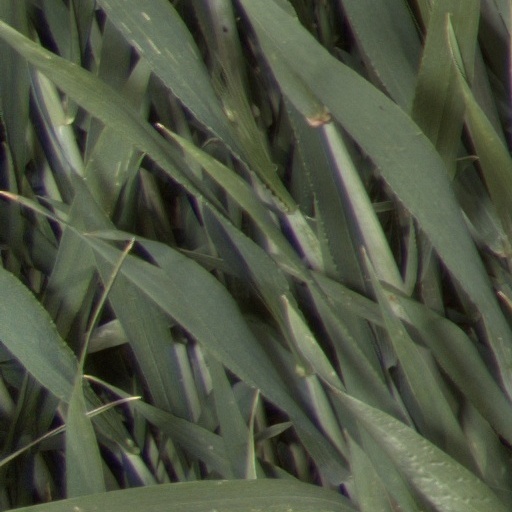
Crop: wheat